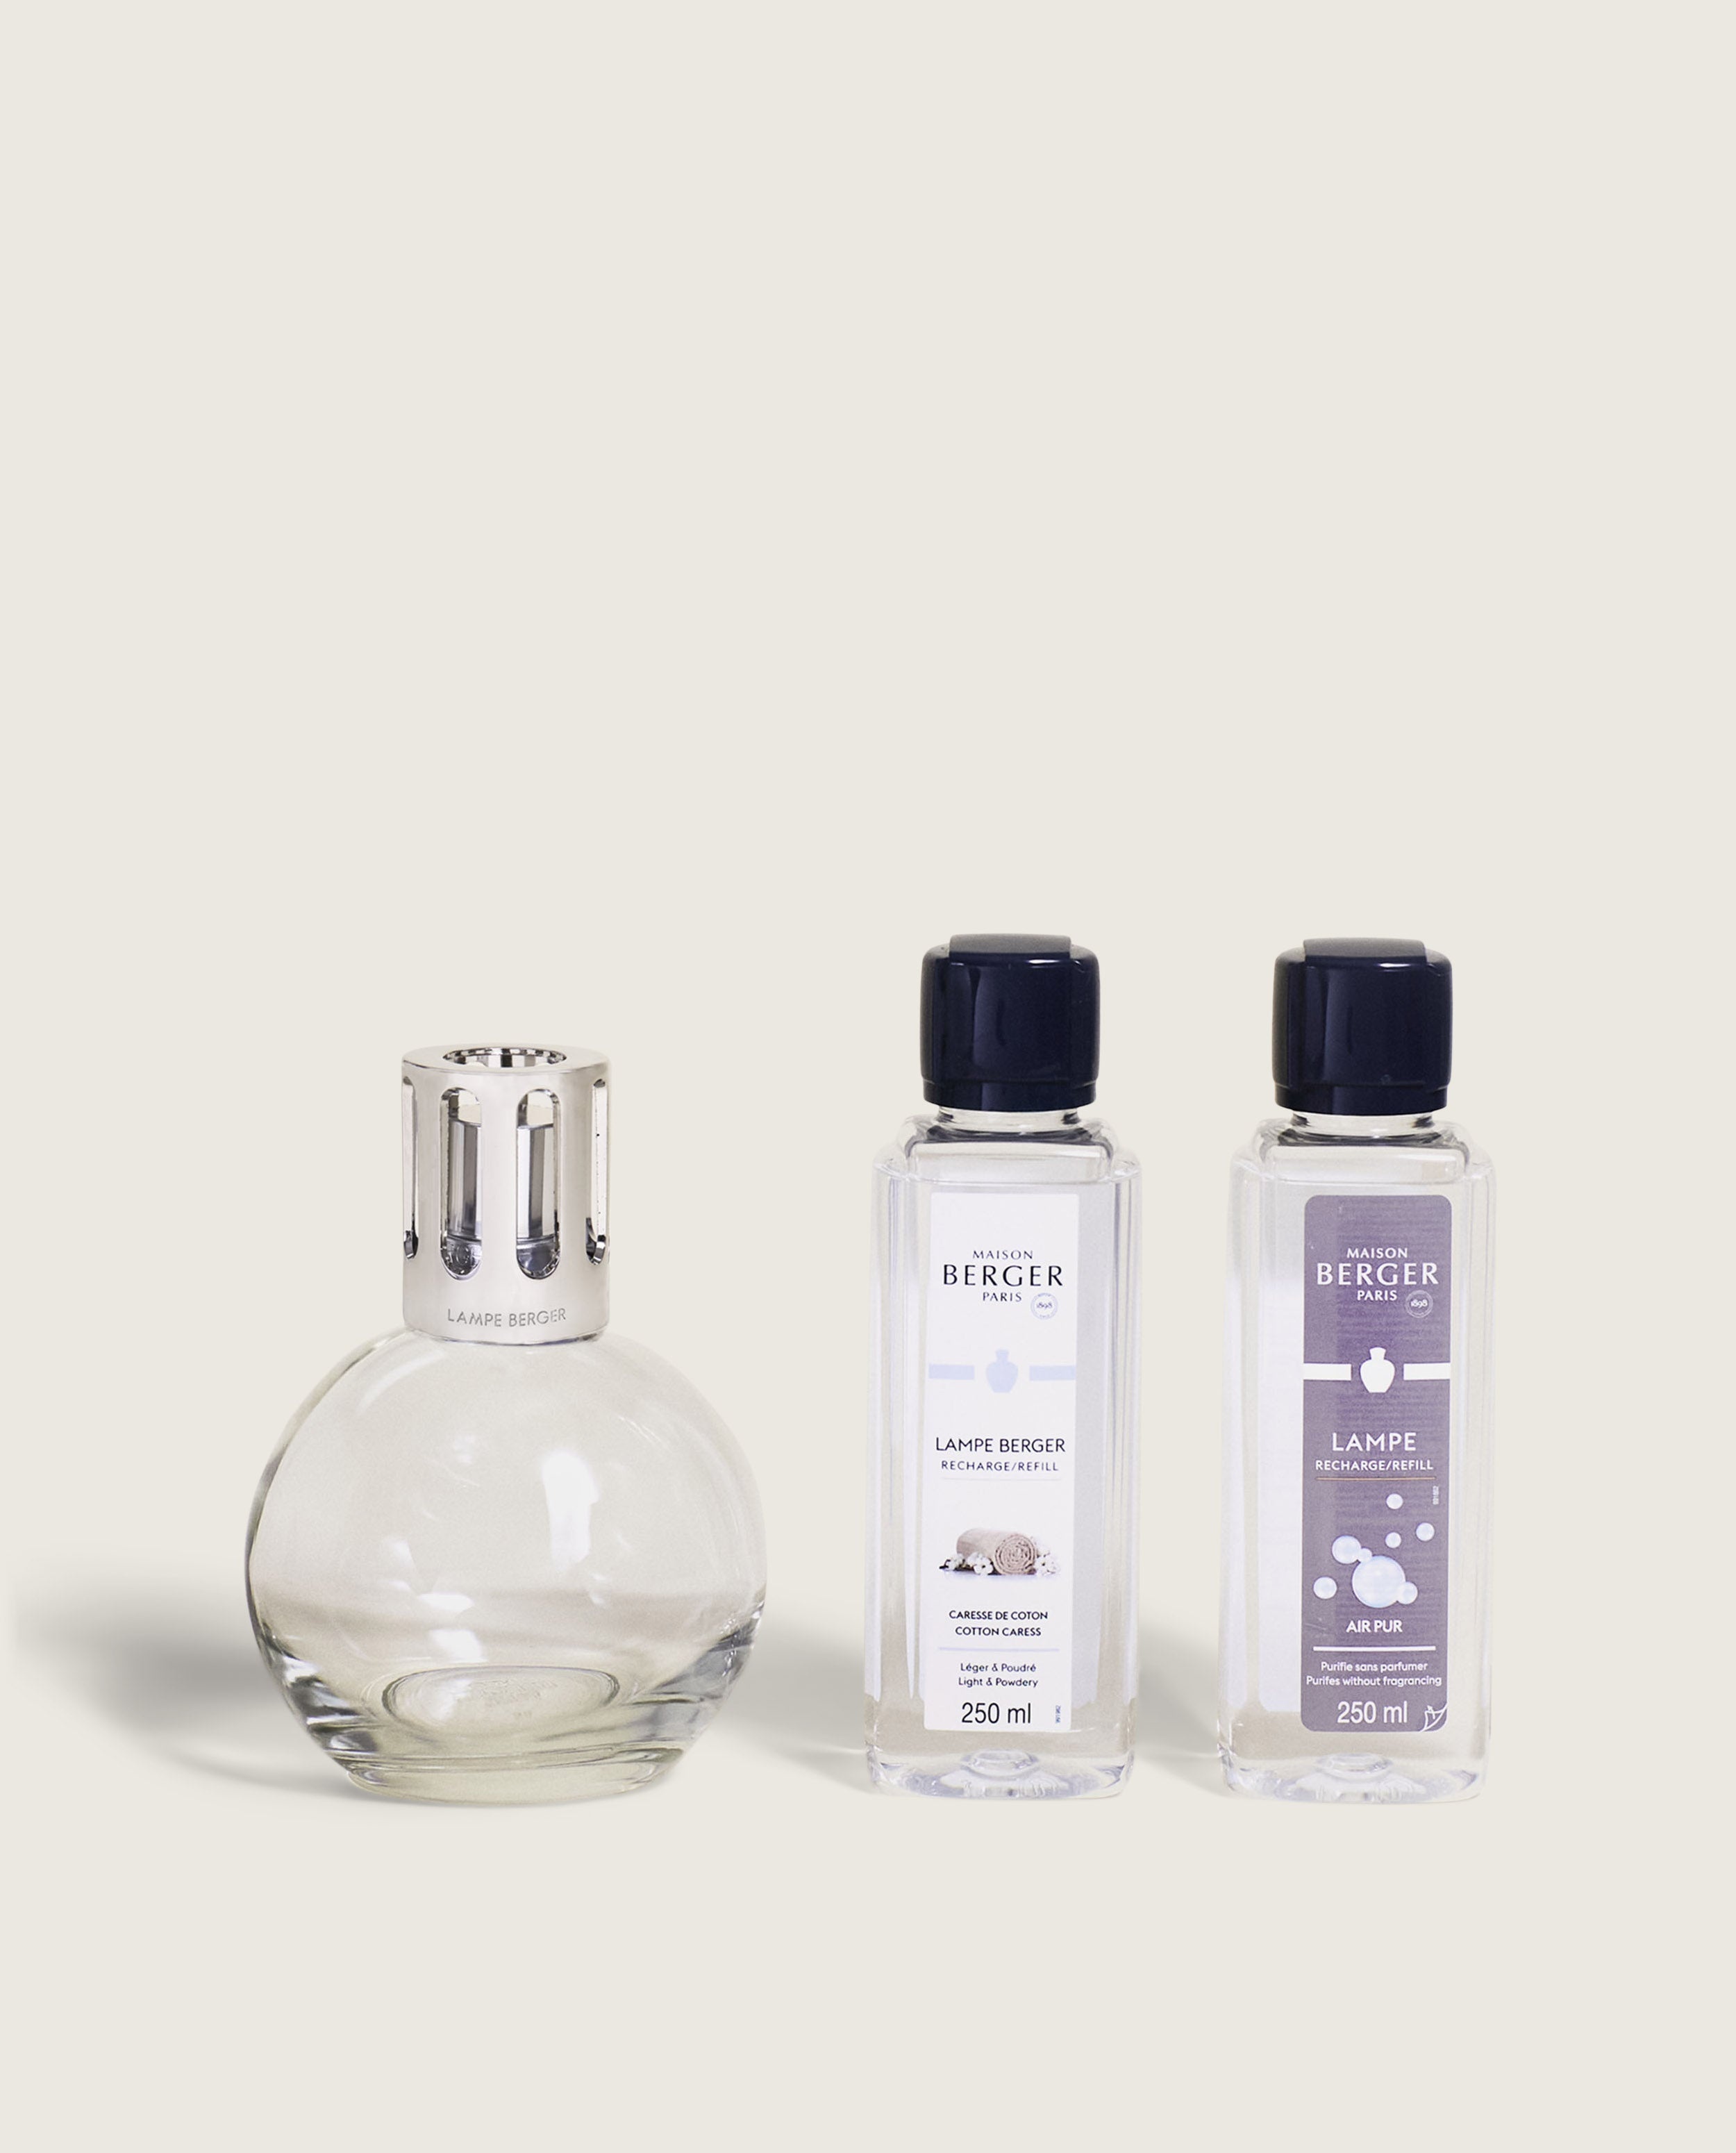
Essential Round Lamp Berger Gift Pack
Brand: Maison Berger Paris
Set off to (re)discover the benefits of the Lamp Berger with the Lamp Berger Essential Round Gift Pack. This new reworked round shape for the body of the lamp is synonymous with abundance. Its elegant transparency also allows you to glimpse the volume it contains. Purification goes right back to the beginnings of the story of Maison Berger Paris. This catalytic lamp destroys odours and restores purer air with the Pure Air – Essential Neutral lamp refill. The Cotton Caress fragrance will both purify and add fragrance to your interior. This fragrance leaves a moist and refreshing scent in its wake. A moment that is filled with finesse to share with your loved ones. The Lamp Berge Round Essential Gift Pack is a best-seller, an educational piece, offering you a simplified approach to this perfume ritual. Once both fragrances have been used, you can refill the lamp with our interior fragrances that come in several families of fragrance. Pure, delicious or oriental scents... There is something for everyone!
Category: Home & Garden > Decor > Home Fragrance Accessories > Fragrance Diffusers > Electric Diffusers